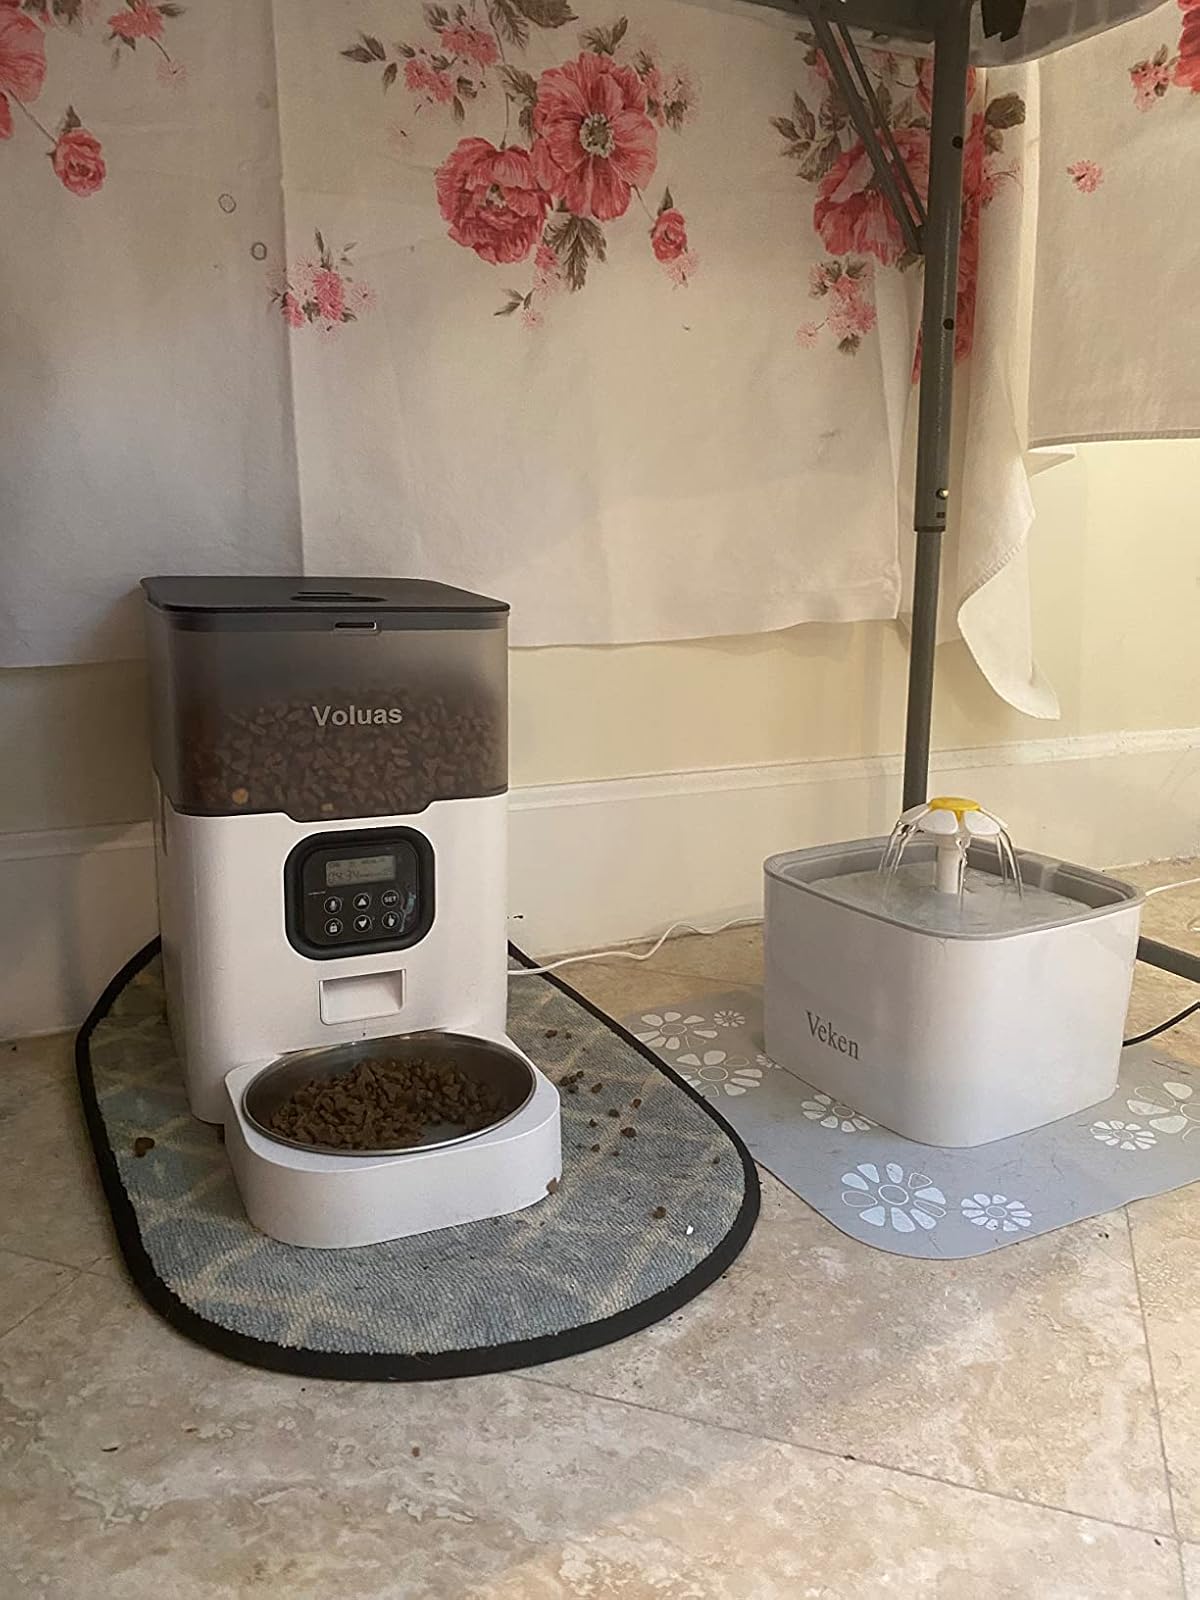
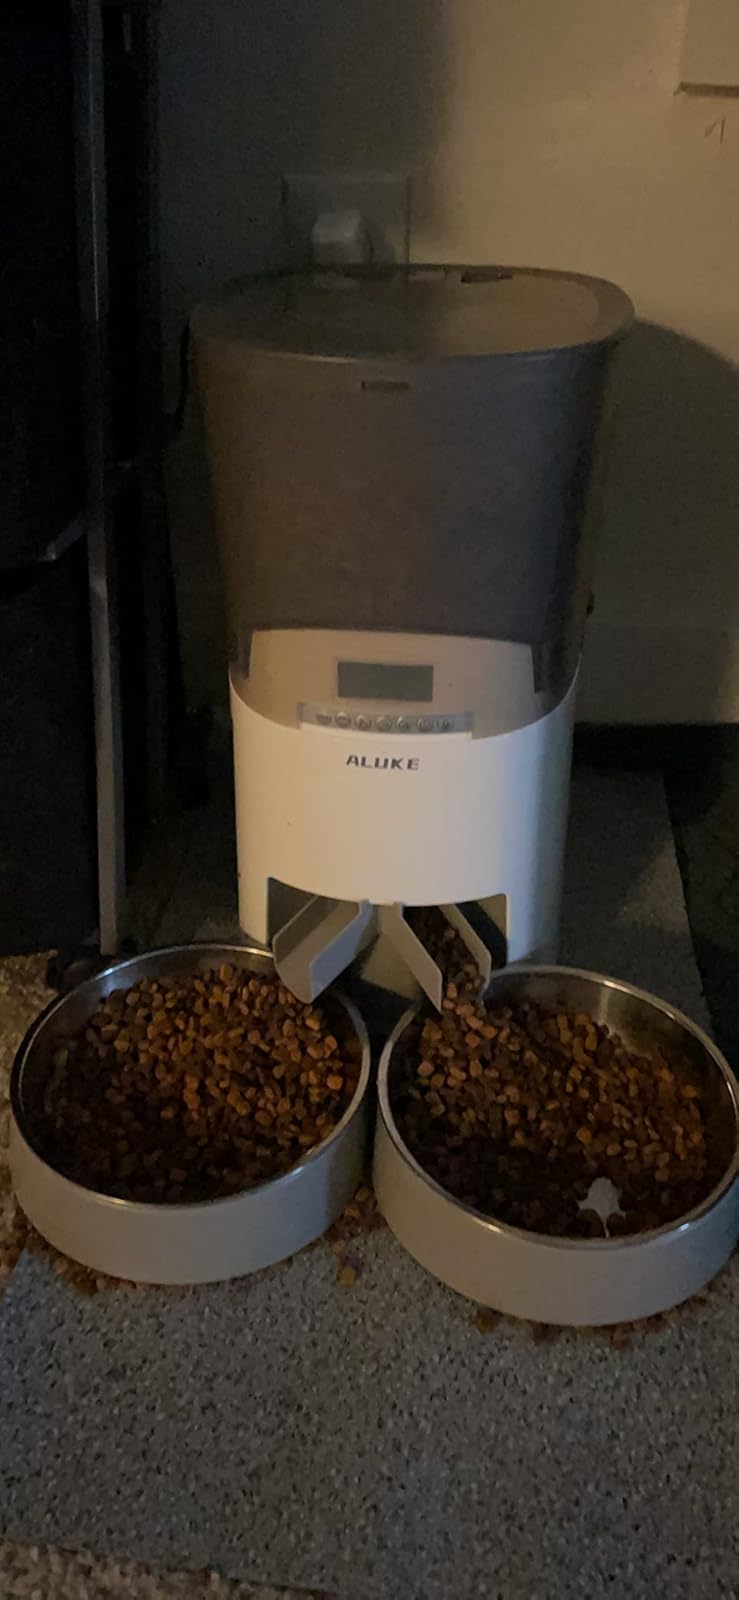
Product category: items_feeder
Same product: no